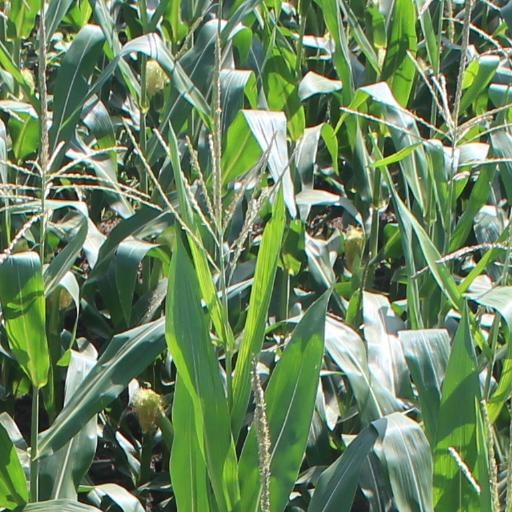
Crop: maize; corn